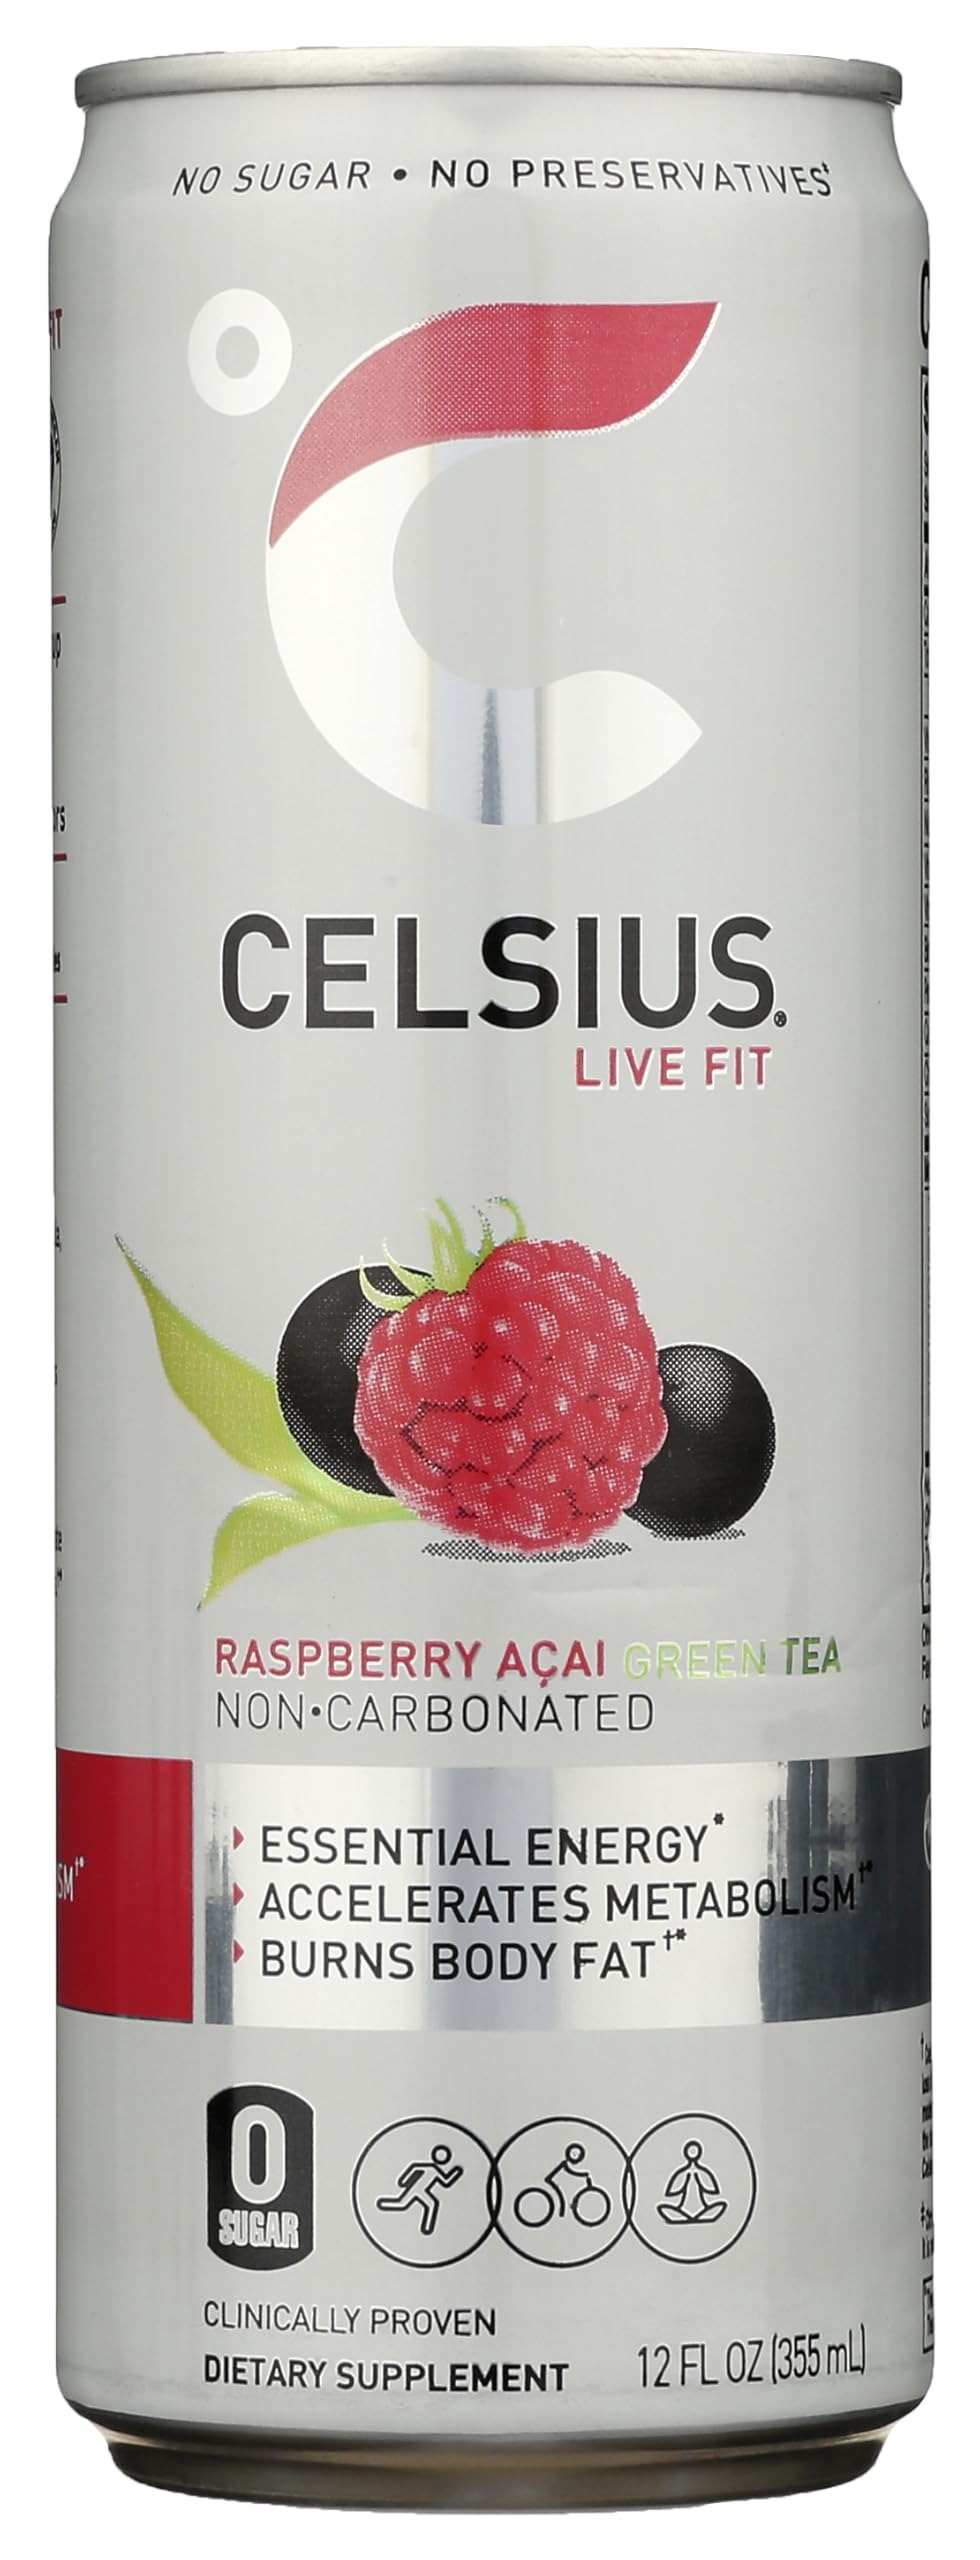
Item Name: Celsius RTD Green Tea Raspberry, 12 Ounce
Bullet Point 1: Pre-Workout Drink
Bullet Point 2: Energy to Live Fit
Bullet Point 3: 200 mg Caffeine
Bullet Point 4: Zero Sugars, Zero Preservatives
Bullet Point 5: No Artificial Flavors or Colors
Value: 12.0
Unit: oz

Price: 1.97